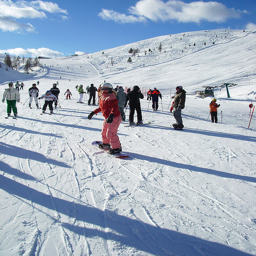
A snowboarder among a crowd on a snowy slope.
a person in pink is on a snowboard
A group of people are skiing and snowboarding down a mountain.
A group of people riding snowboards and skis on top of snow.
a group of people that are skiing on a hill side